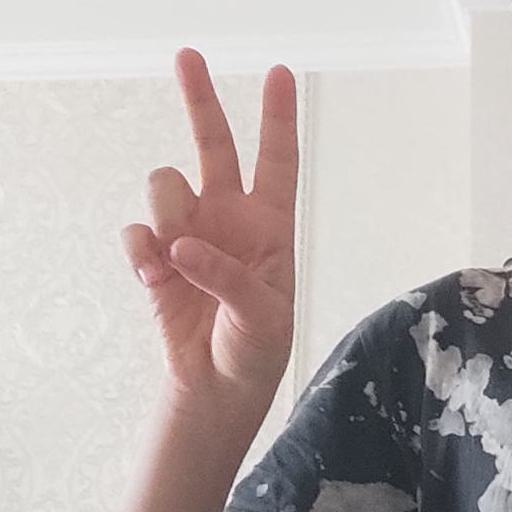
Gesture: peace